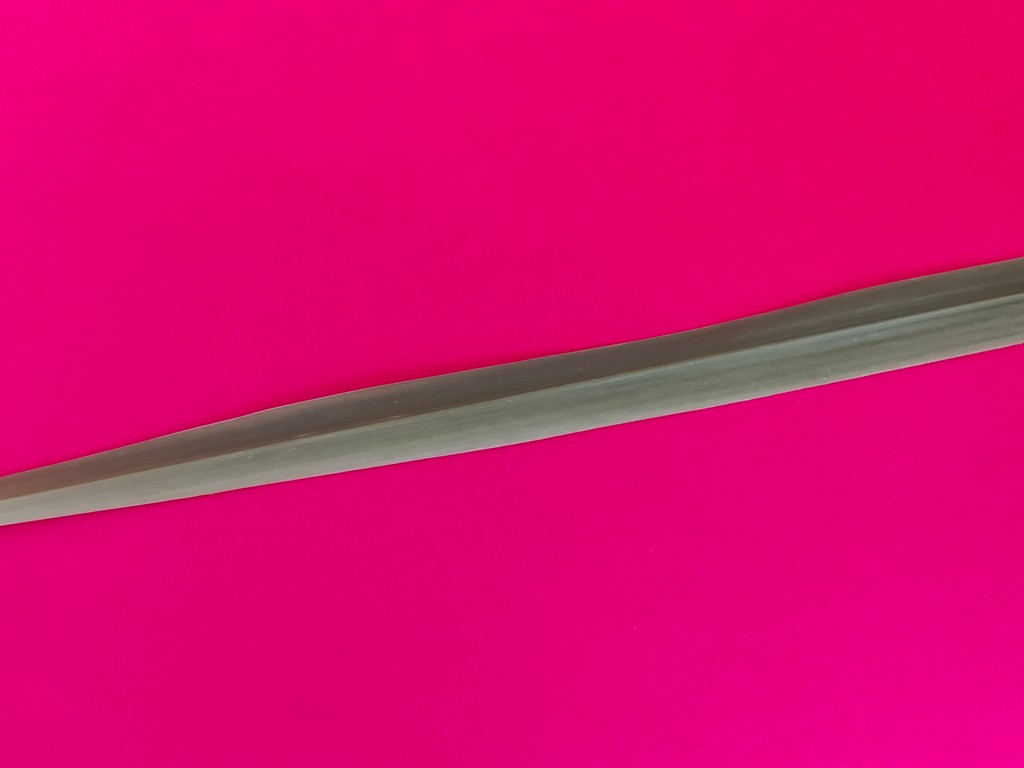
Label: Healthy